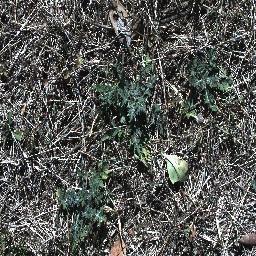
Label: parthenium